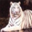
Label: tiger